MHealth

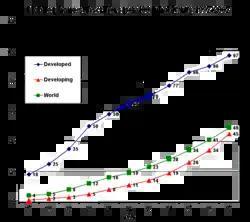
Mobile phone subscribers per 100 inhabitants 1997–2007

With the global mobile phone penetration rate drastically increasing over the last decade, mobile phones have made a recent and rapid entrance into many parts of the low- and middle-income world. Improvements in telecommunications technology infrastructure, reduced costs of mobile handsets, and a general increase in non-food expenditure have influenced this trend. Low- and middle-income countries are utilizing mobile phones as "leapfrog technology" (see leapfrogging). That is, mobile phones have allowed many developing countries, even those with relatively poor infrastructure, to bypass 20th century fixed-line technology and jump to modern mobile technology.